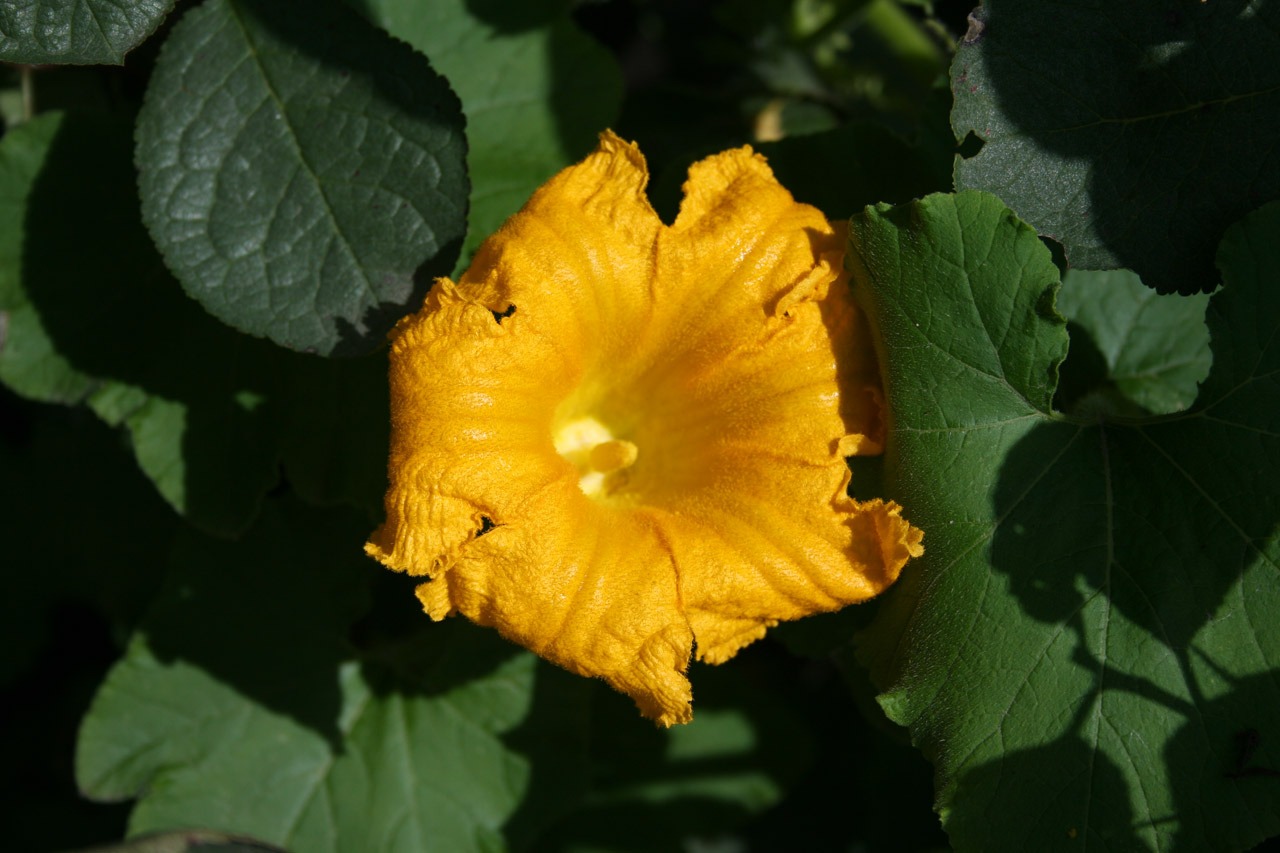
blossom, plant, leaf, flower, food, produce, botany, yellow, garden, flora, macro photography, flowering plant, pumpkin blossom, annual plant, land plant